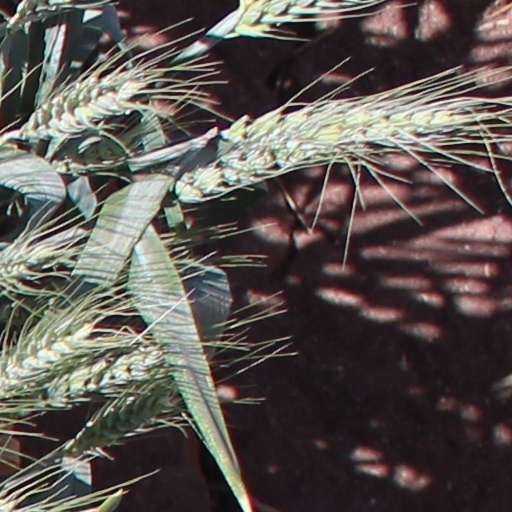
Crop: wheat